Woollen, Molzan and Partners

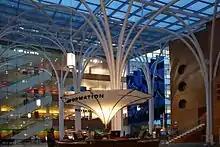

The Indianapolis Central Library addition and atrium project (2007) was Woollen Molzan's largest commission and the final one before Evans Woollen III retired from the firm. The project included restoration of the Indianapolis Public Library's historic Central Library, which was designed by Paul Philippe Cret and built in 1917, and a new, six-story curved-glass and steel structure that connected to the Cret building through an expansive atrium. The firm was commissioned in 2001 to design the new building, but work was temporarily halted in 2004 due to construction problems and subsequent lawsuits. The Woollen Molzan firm was eventually released from the project, which cost an estimated $150 million; however, the library addition was completed in 2007 using its design. Woollen Molzan's lawsuit with the library was settled in 2006. The firm paid the library $580,000, but denied accusations that the building had design flaws, and the library paid the Woollen Molzan firm $130,000 in fees. The library's structural consultants "were exonerated in court" in 2009; "it is generally accepted that the innocence extended to Woollen, Molzan too."